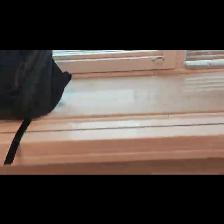
Label: NonHuman